Kenny Miller

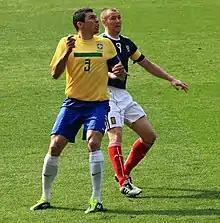
Miller (right) playing for Scotland against Lúcio of Brazil in March 2011

Miller made his international debut, under the management of Craig Brown, on 25 April 2001. He was an 80th-minute substitute for Scott Booth during a 1–1 friendly match against Poland. He had to wait nearly two years for his second appearance when he was selected for a Euro 2004 qualifier by the then manager Berti Vogts in March 2003. Miller started the match at home to Iceland and scored within the first ten minutes to give Scotland the lead.